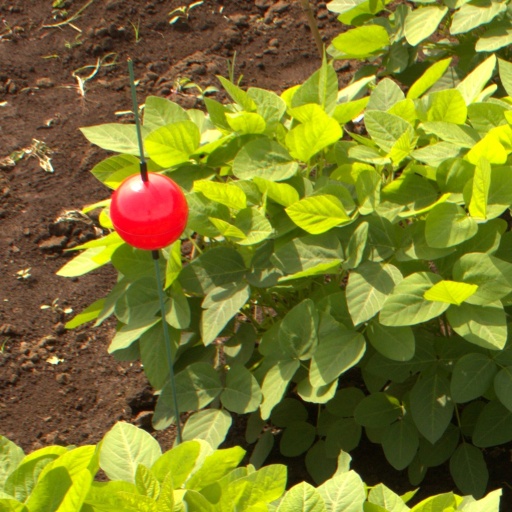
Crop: soybean